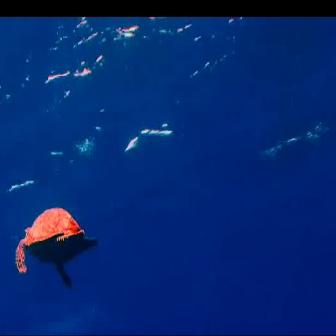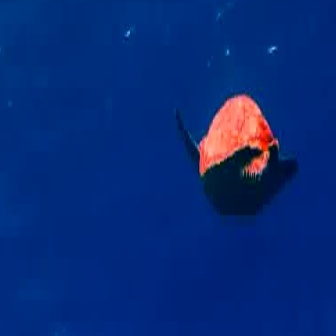
  Please identify the target specified by the bounding box [14,205,97,288] in the first image and locate it in the second image. Return the coordinates in [x_min,y_min,x_max,y_max] format.
Answer: [174,89,298,214]